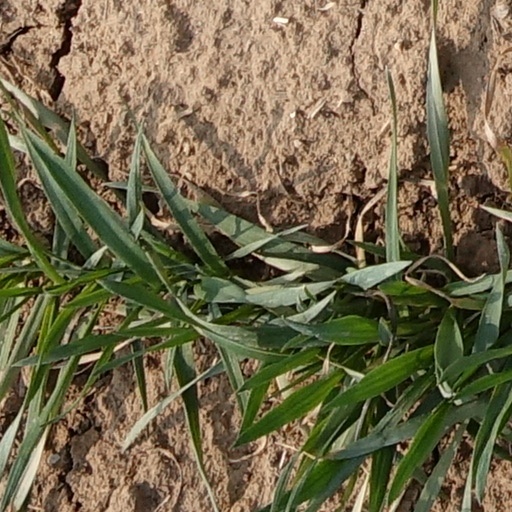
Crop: wheat